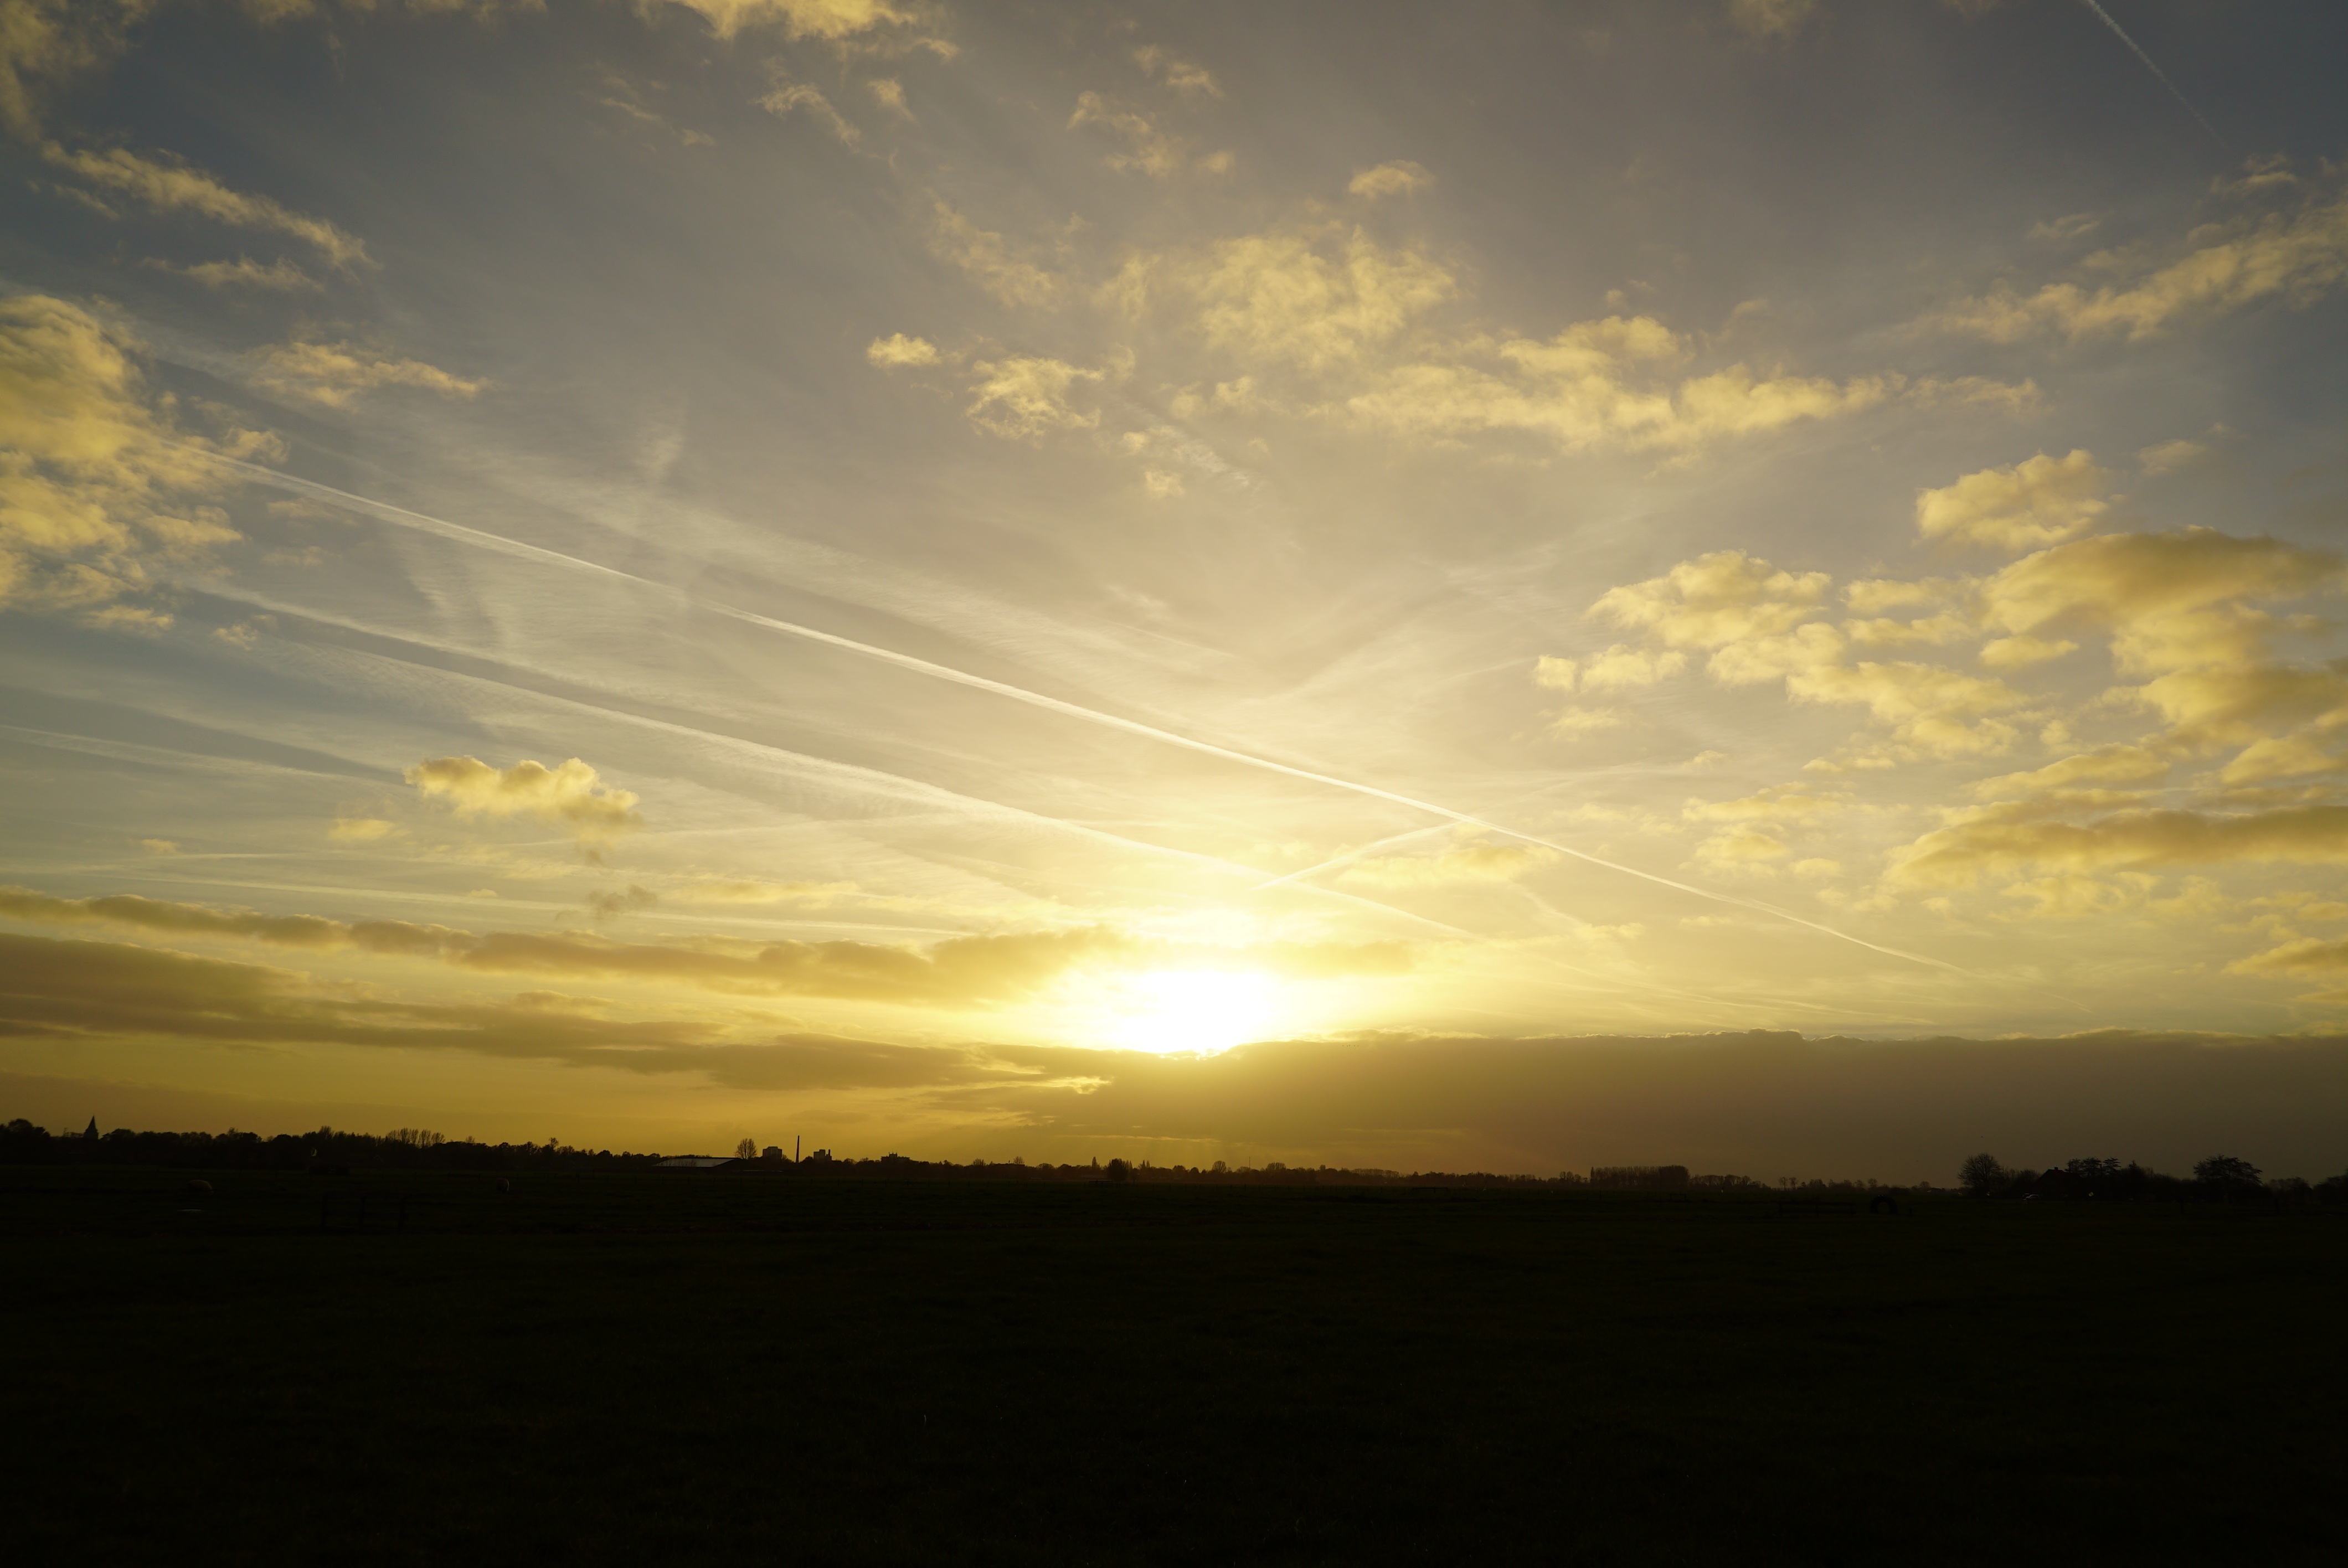
horizon, cloud, sky, sun, sunrise, sunset, field, prairie, sunlight, morning, hill, dawn, atmosphere, dusk, evening, plain, afterglow, atmospheric phenomenon, red sky at morning